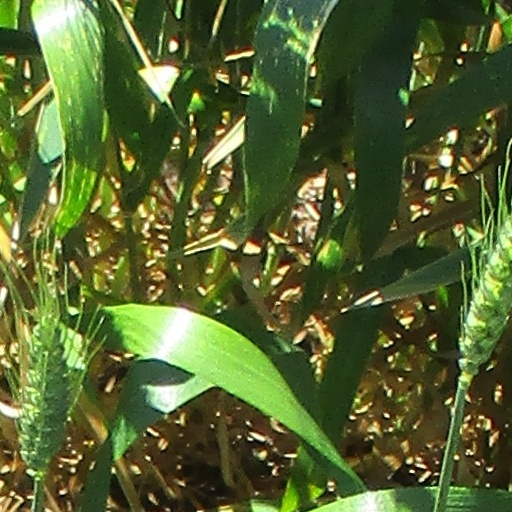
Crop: wheat